Musgrove Mill State Historic Site

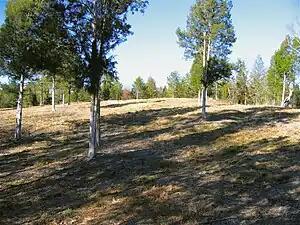
Musgrove Mill Battlefield

In the August 1780, a group of 200 Patriot militiamen attempted to strike what they thought was an equal number of Loyalists camped near a ford on the Enoree River. The Loyalists, however, had recently been joined by 300 more, two hundred of them provincial regulars from the British post at Ninety Six, South Carolina. Once discovered, the Patriots were unable to either retreat or make a frontal assault. Instead they took up a position behind logs and brush on a nearby ridge and lured the Loyalists into attacking them. A fierce fight ensued and turned into a near rout of the Loyalists. Nevertheless, when the Patriot militia learned that American forces had been defeated three days before at the Battle of Camden, they also retreated.